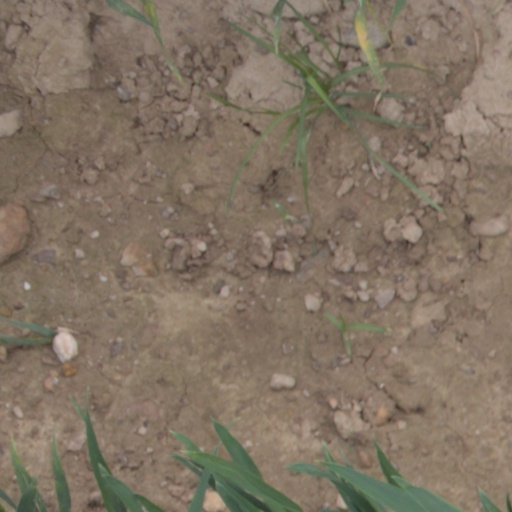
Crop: wheat